Bernette Joshua Johnson

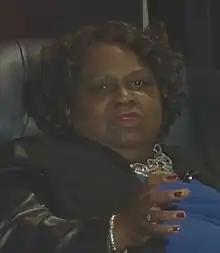
Johnson in 2017

Bernette Joshua Johnson (born June 17, 1943) is an American lawyer from New Orleans, who served as the chief justice of the Louisiana Supreme Court from 2013 to 2020.